Palace of Justice, Manaus

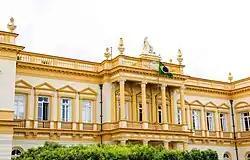
Main façade of the Palace of Justice

The Palace of Justice is a historic building located on Avenida Eduardo Ribeiro, in the city center of Manaus, in Brazil. It is located behind the Amazon Theater and has more than two thousand square meters of built area in stone and brick masonry. It was erected in the 19th century specifically to house the facilities of the Judiciary of the State of Amazonas at the time.